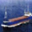
Label: ship